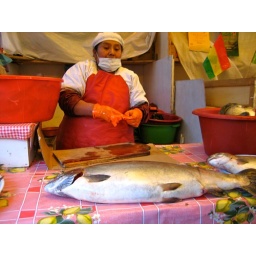
Woman selling fish in the city market